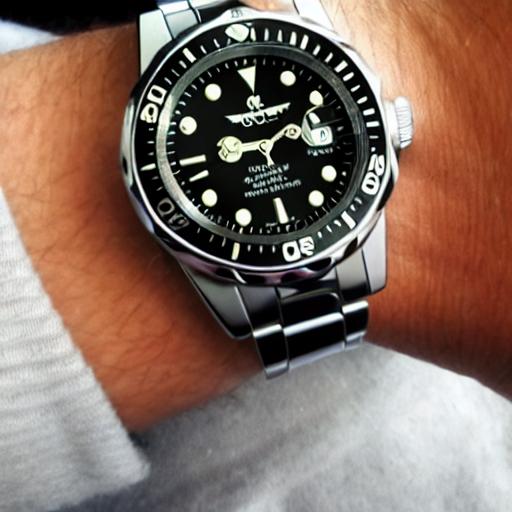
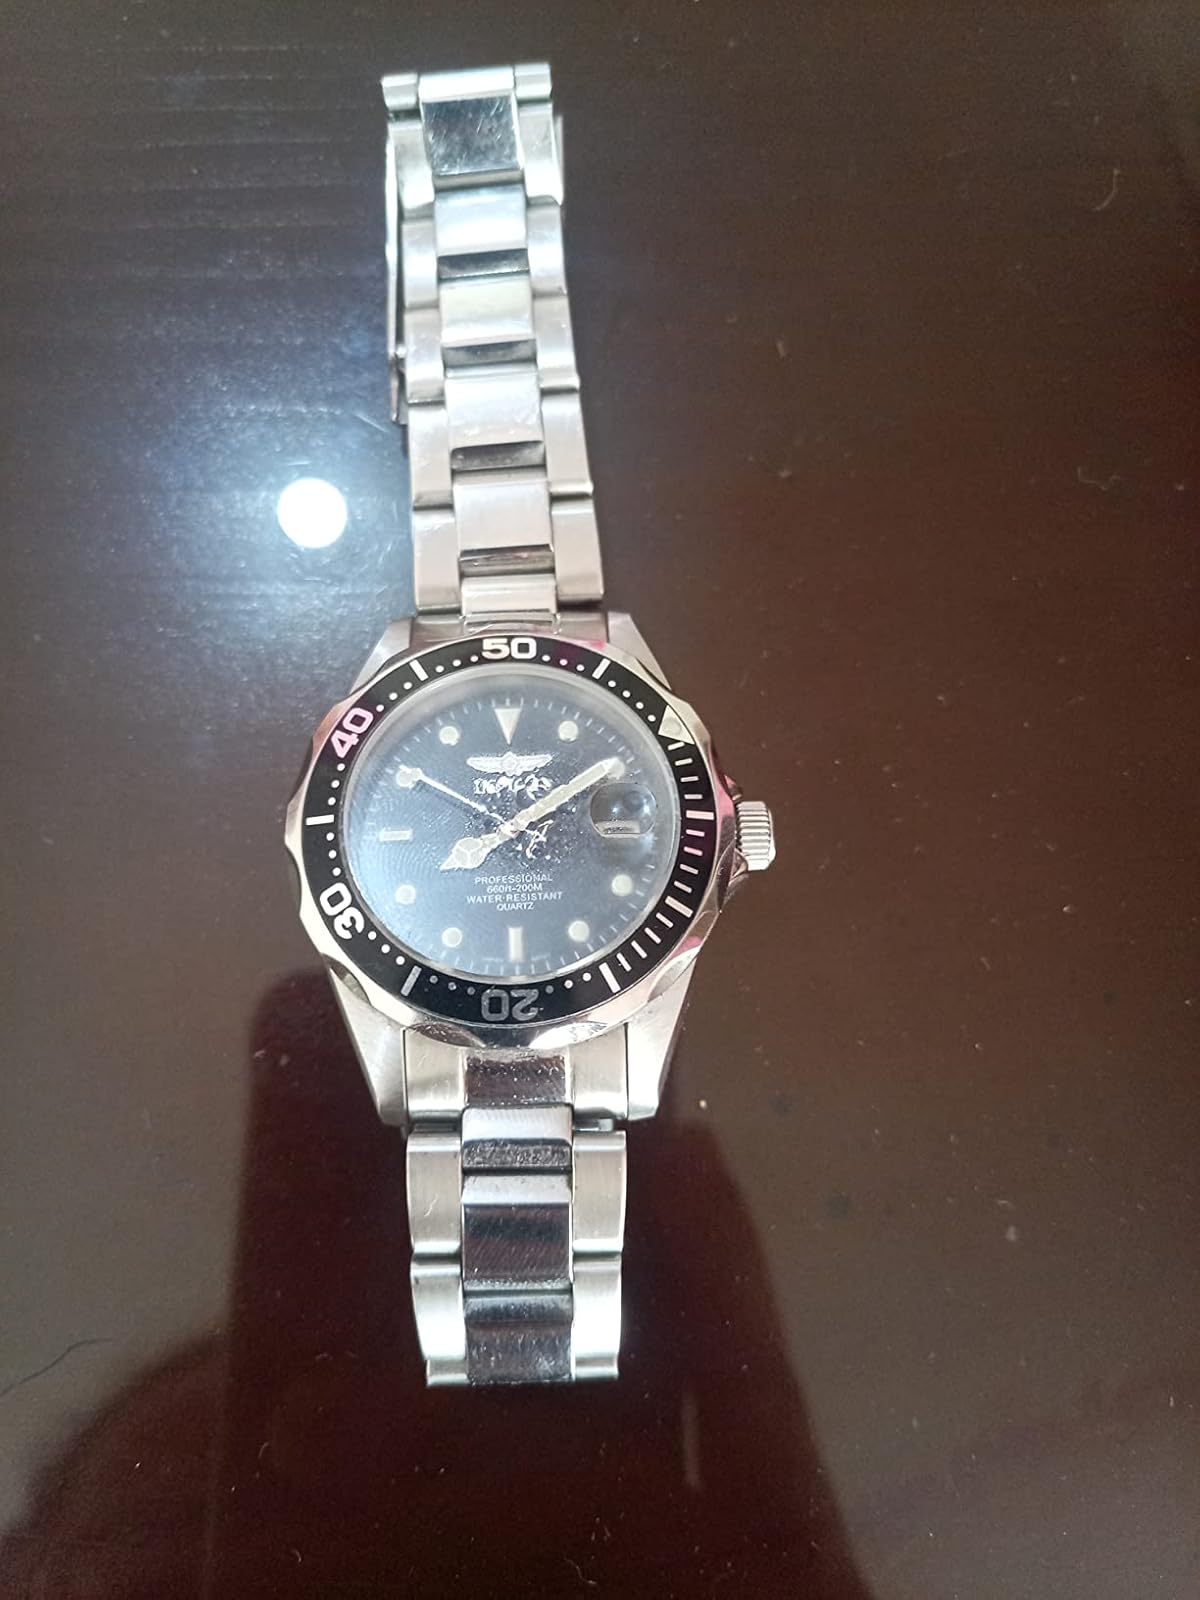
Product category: accessories_watch
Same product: no